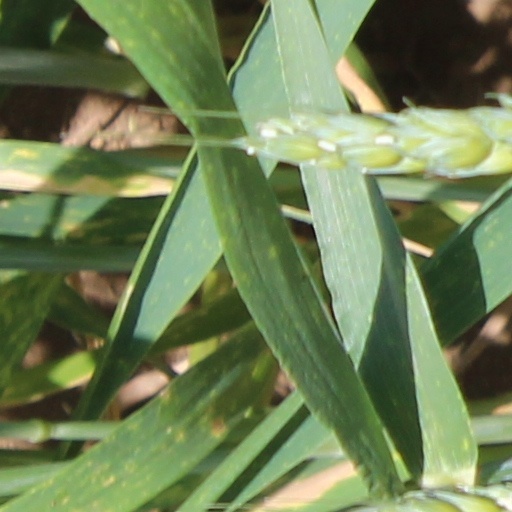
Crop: wheat